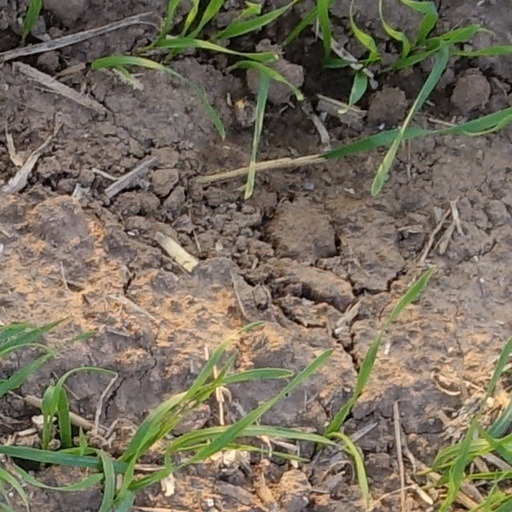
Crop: wheat